Progled Saddle

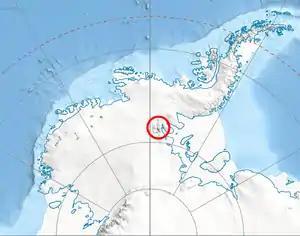
Location of Sentinel Range in Western Antarctica.

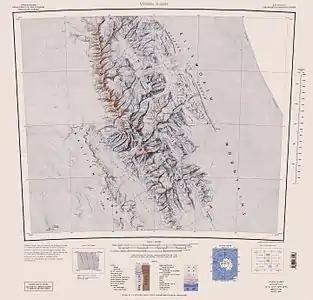
Map of Sentinel Range.

Progled Saddle (‘Sedlovina Progled’ \se-dlo-vi-'na 'pro-gled\) is the saddle of elevation 2517 m in Ellsworth Mountains, Antarctica connecting Evans Peak to Versinikia Peak on the side ridge that trends 8.8 km from the south rib of Mount Giovinetto on the main crest of north-central Sentinel Range northeastwards to Debren Pass. It is part of the glacial divide between Patton Glacier to the southeast and the head of Rumyana Glacier to the northwest.